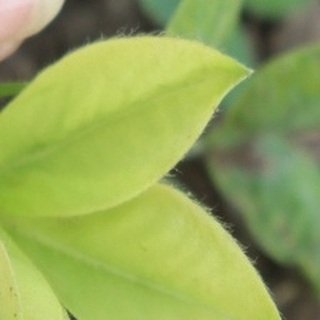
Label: groundnut_nutrition_deficiency